Dion Prestia

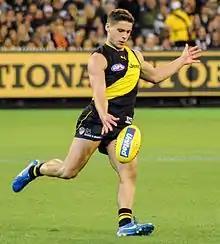
Prestia kicks during play in round 2, 2017

Prestia was officially traded to Richmond on 19 October 2016, in exchange for a first round draft selection and a swap of second round picks.